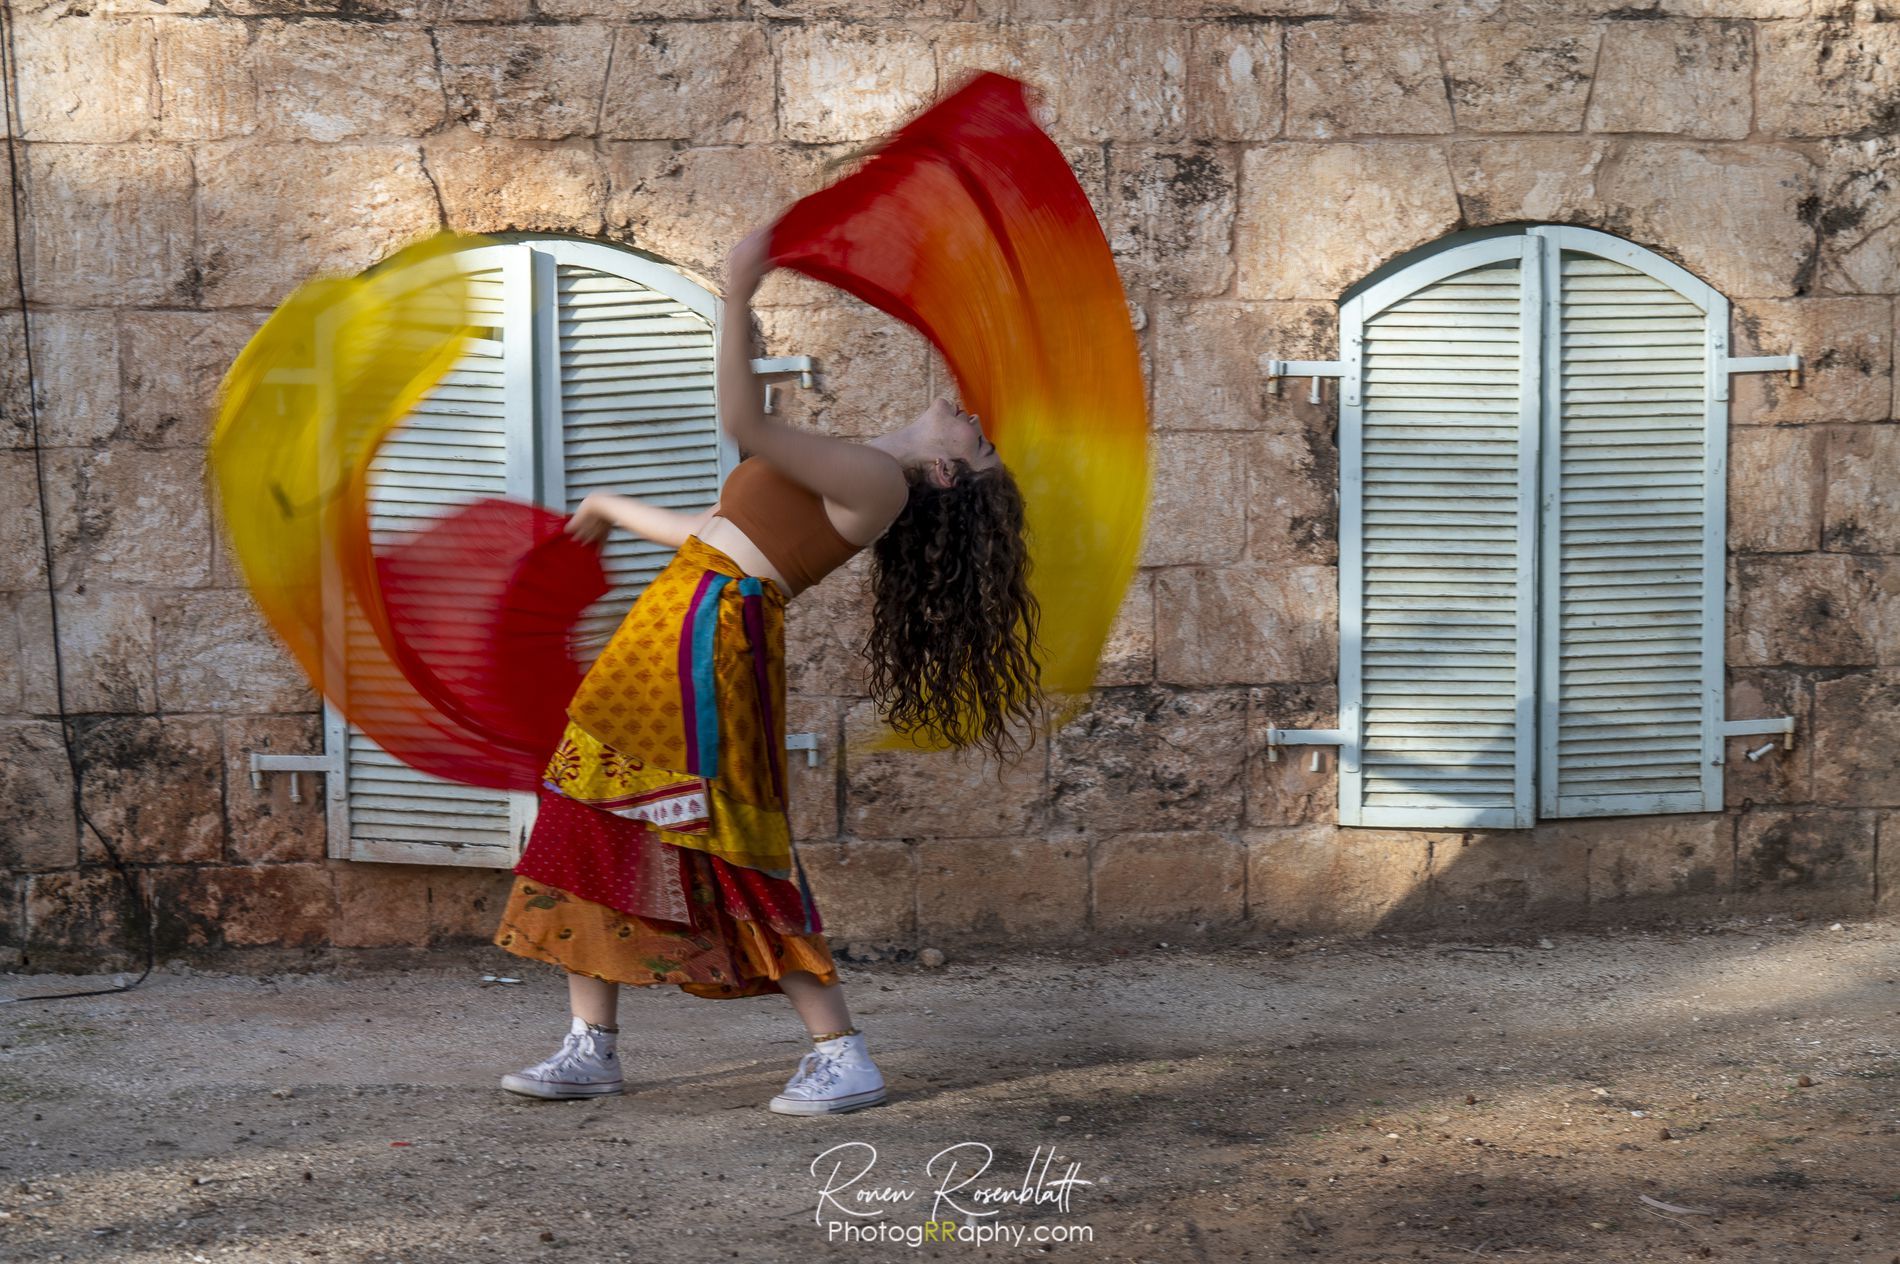
Dance of Passion
A dancing woman in motion of dancing, dressing in a colorful folkloric outfit, She is wearing casual sneakers, she's long brown with curly hair and waving with colorful scarfs in her hands, the photographer signature on the bottom of the picture.
A low -angled shot captured in daylight, the shot is full of motion and colors, the neutral background enhances the powerful array of colors of the other elements, adding vitality, movement and joy to the atmosphere.
Labels: Dancing, Leisure Activities, Person, Curtain, Shutter, Window, Adult, Female, Woman, Back, Body Part, Home Decor, City, Clothing, Costume, Architecture, Building, Wall, Skirt, Face, Head, Window Shade, Dress, Dance Pose, Performer, Photography, Portrait, Outdoors, Shelter, Monk, Ground, Logo
Camera: NIKON CORPORATION NIKON Z 6_2
Lens: NIKKOR Z 70-200mm f/2.8 VR S
Aperture: F13
Exposure: 1/50 sec
ISO: 125
Focal length: 81.0 mm